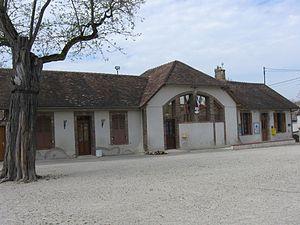
Mairie-école de Balloy. (Seine-et-Marne, région Île-de-France).
Balloy est une commune française située dans le département de Seine-et-Marne, en région Île-de-France.